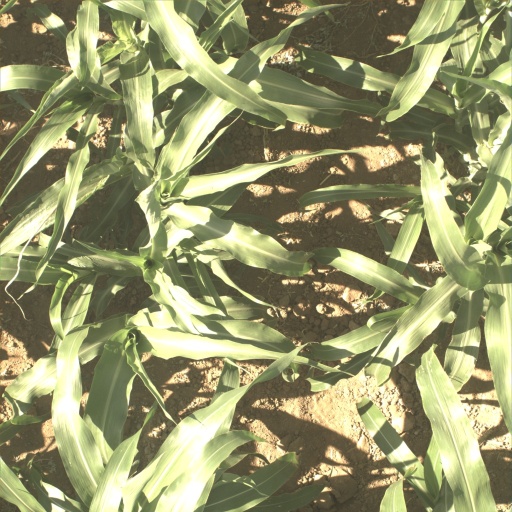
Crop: sorghum